Allied Museum

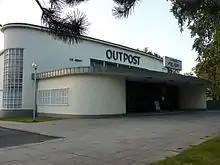
"Outpost" theater

The former movie theater, a protected monument built in 1953, houses a collection of Berlin maps with planned sectors, pictures of Red Army forces marching into Berlin, uniforms, the first post-war editions of Berlin newspapers, denazification documents, CARE packages. Particular emphasis is on logistics and sacrifices of life by the British-American airlift to West Berlin. Lectures and screenings are held regularly.